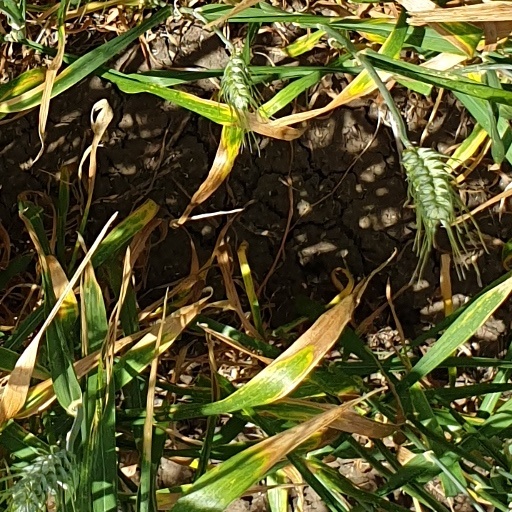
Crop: wheat